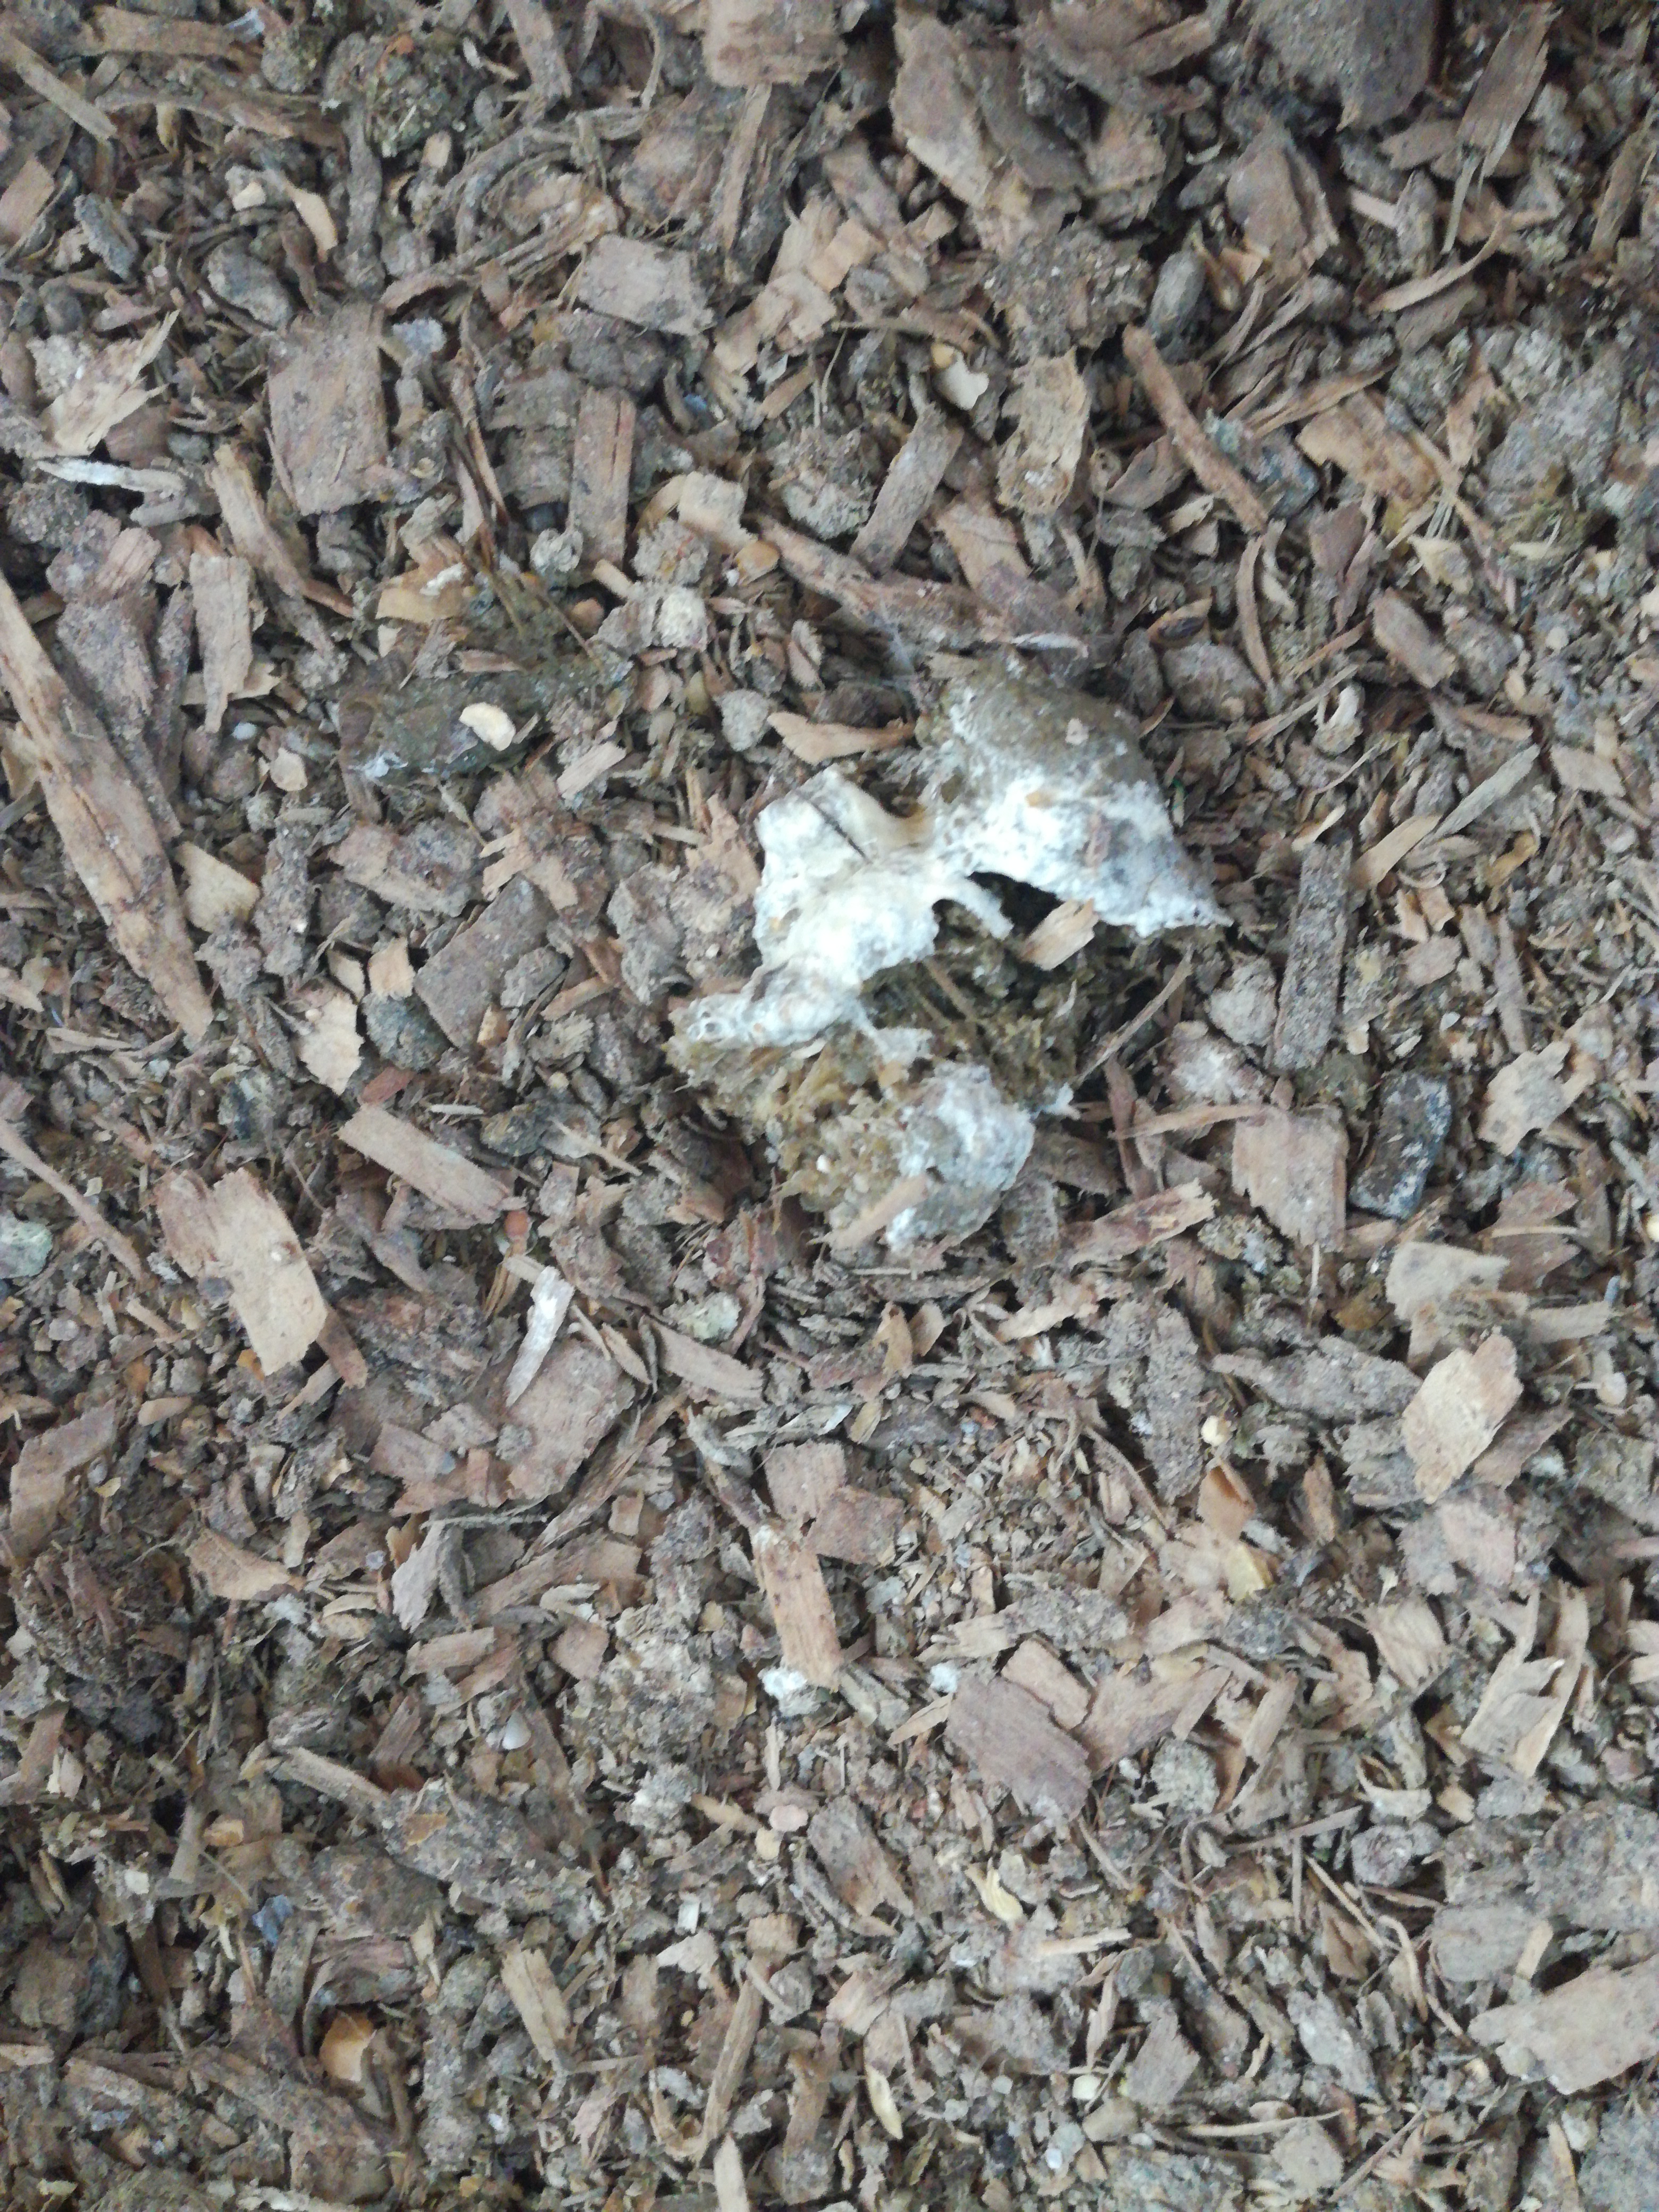
PCR-confirmed diagnosis: Healthy